Hamburg Police

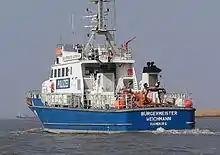
A white colored boat with a blue hull from the back.

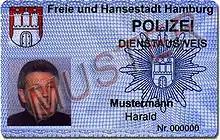
An identity card with a picture, the coat of arms of Hamburg, the police star of Hamburg and the German word sample written across.

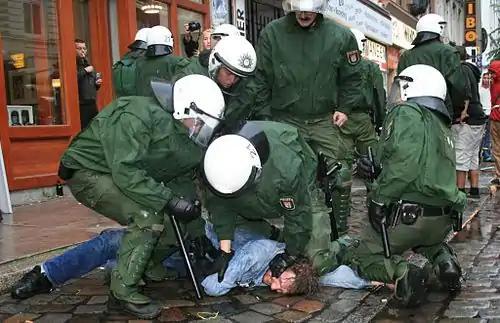
5 police officers in green combat gear with white helmets, partly sitting on a person on the ground.

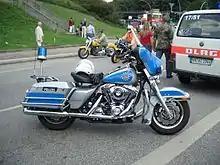
A Harley-Davidson motorbike in blue and silver, with a helmet on the seat.

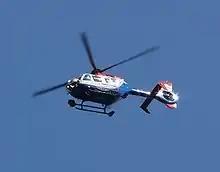
A blue and white painted helicopter flying in blue sky, pictured from below.

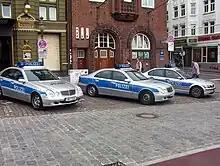
Three patrol cars painted in silver with a blue stripe on the side doors. On the car roof are blue emergency lights.

The Hamburg Police is part of the executive. Its responsibilities are to avert danger, to maintain the public security, to render assistance, and the provision of information. Law enforcement in general under the oversight of the prosecutor, prosecution of infractions, traffic control, and administrative assistance are also tasks. Hamburg Police has several programs of prevention, like protection against burglary and traffic education.